Sub-Saharan Africa

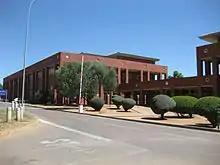
The University of Botswana's Earth Science building in Gaborone, Botswana

Forty per cent of African scientists live in OECD countries, predominantly in Europe, the United States and Canada. This has been described as an African brain drain. Despite this, sub-Saharan African universities tripled between 1991 and 2005, expanding at an annual rate of 8.7%, which is one of the highest regional growth rates in the world. In the last 10 to 15 years interest in pursuing university-level degrees abroad has increased.